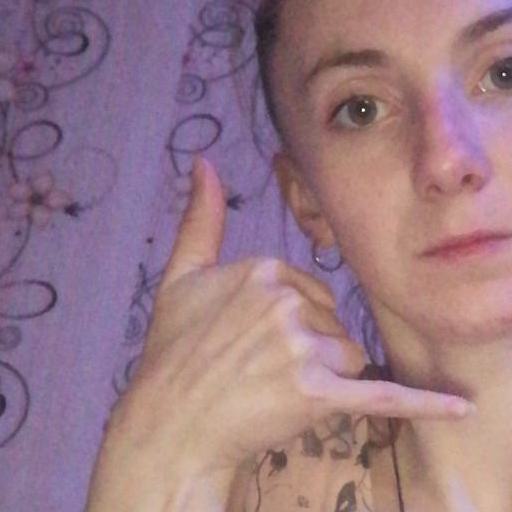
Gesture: call